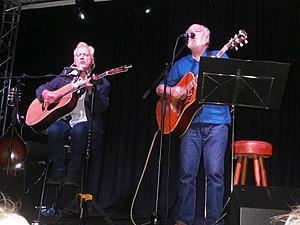
Gallagher and Lyle sont deux guitaristes qui ont formé un duo de tendance folk.